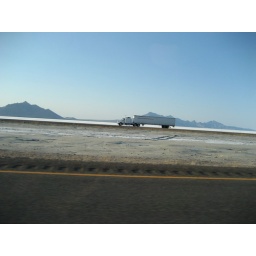
in utah, one long road through a giant salt pan - that white stuff isn't snow.